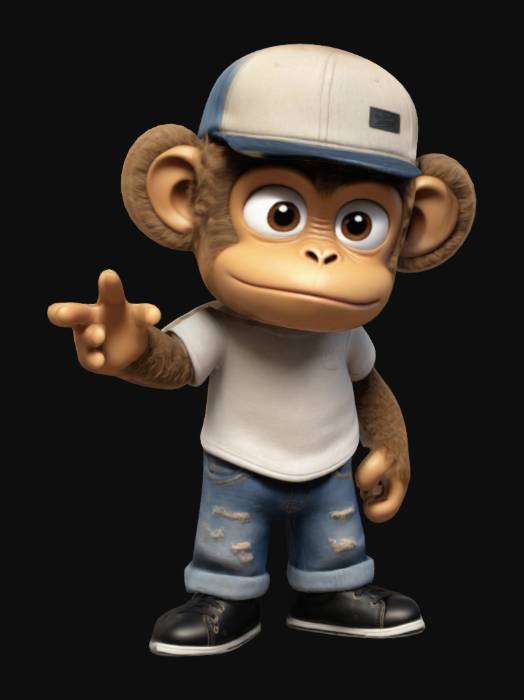
미적 점수 (1~10점): 8